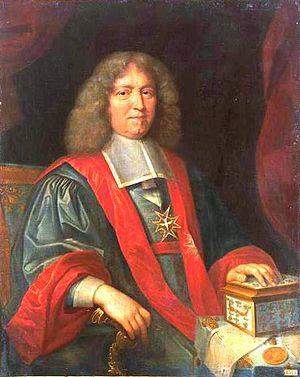
Le chancelier de France est un grand officier de la couronne nommé par le roi et chargé de l'administration de la Justice du Royaume de France.